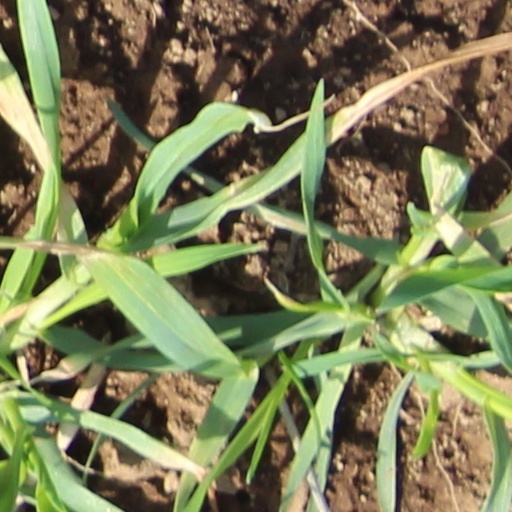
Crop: wheat